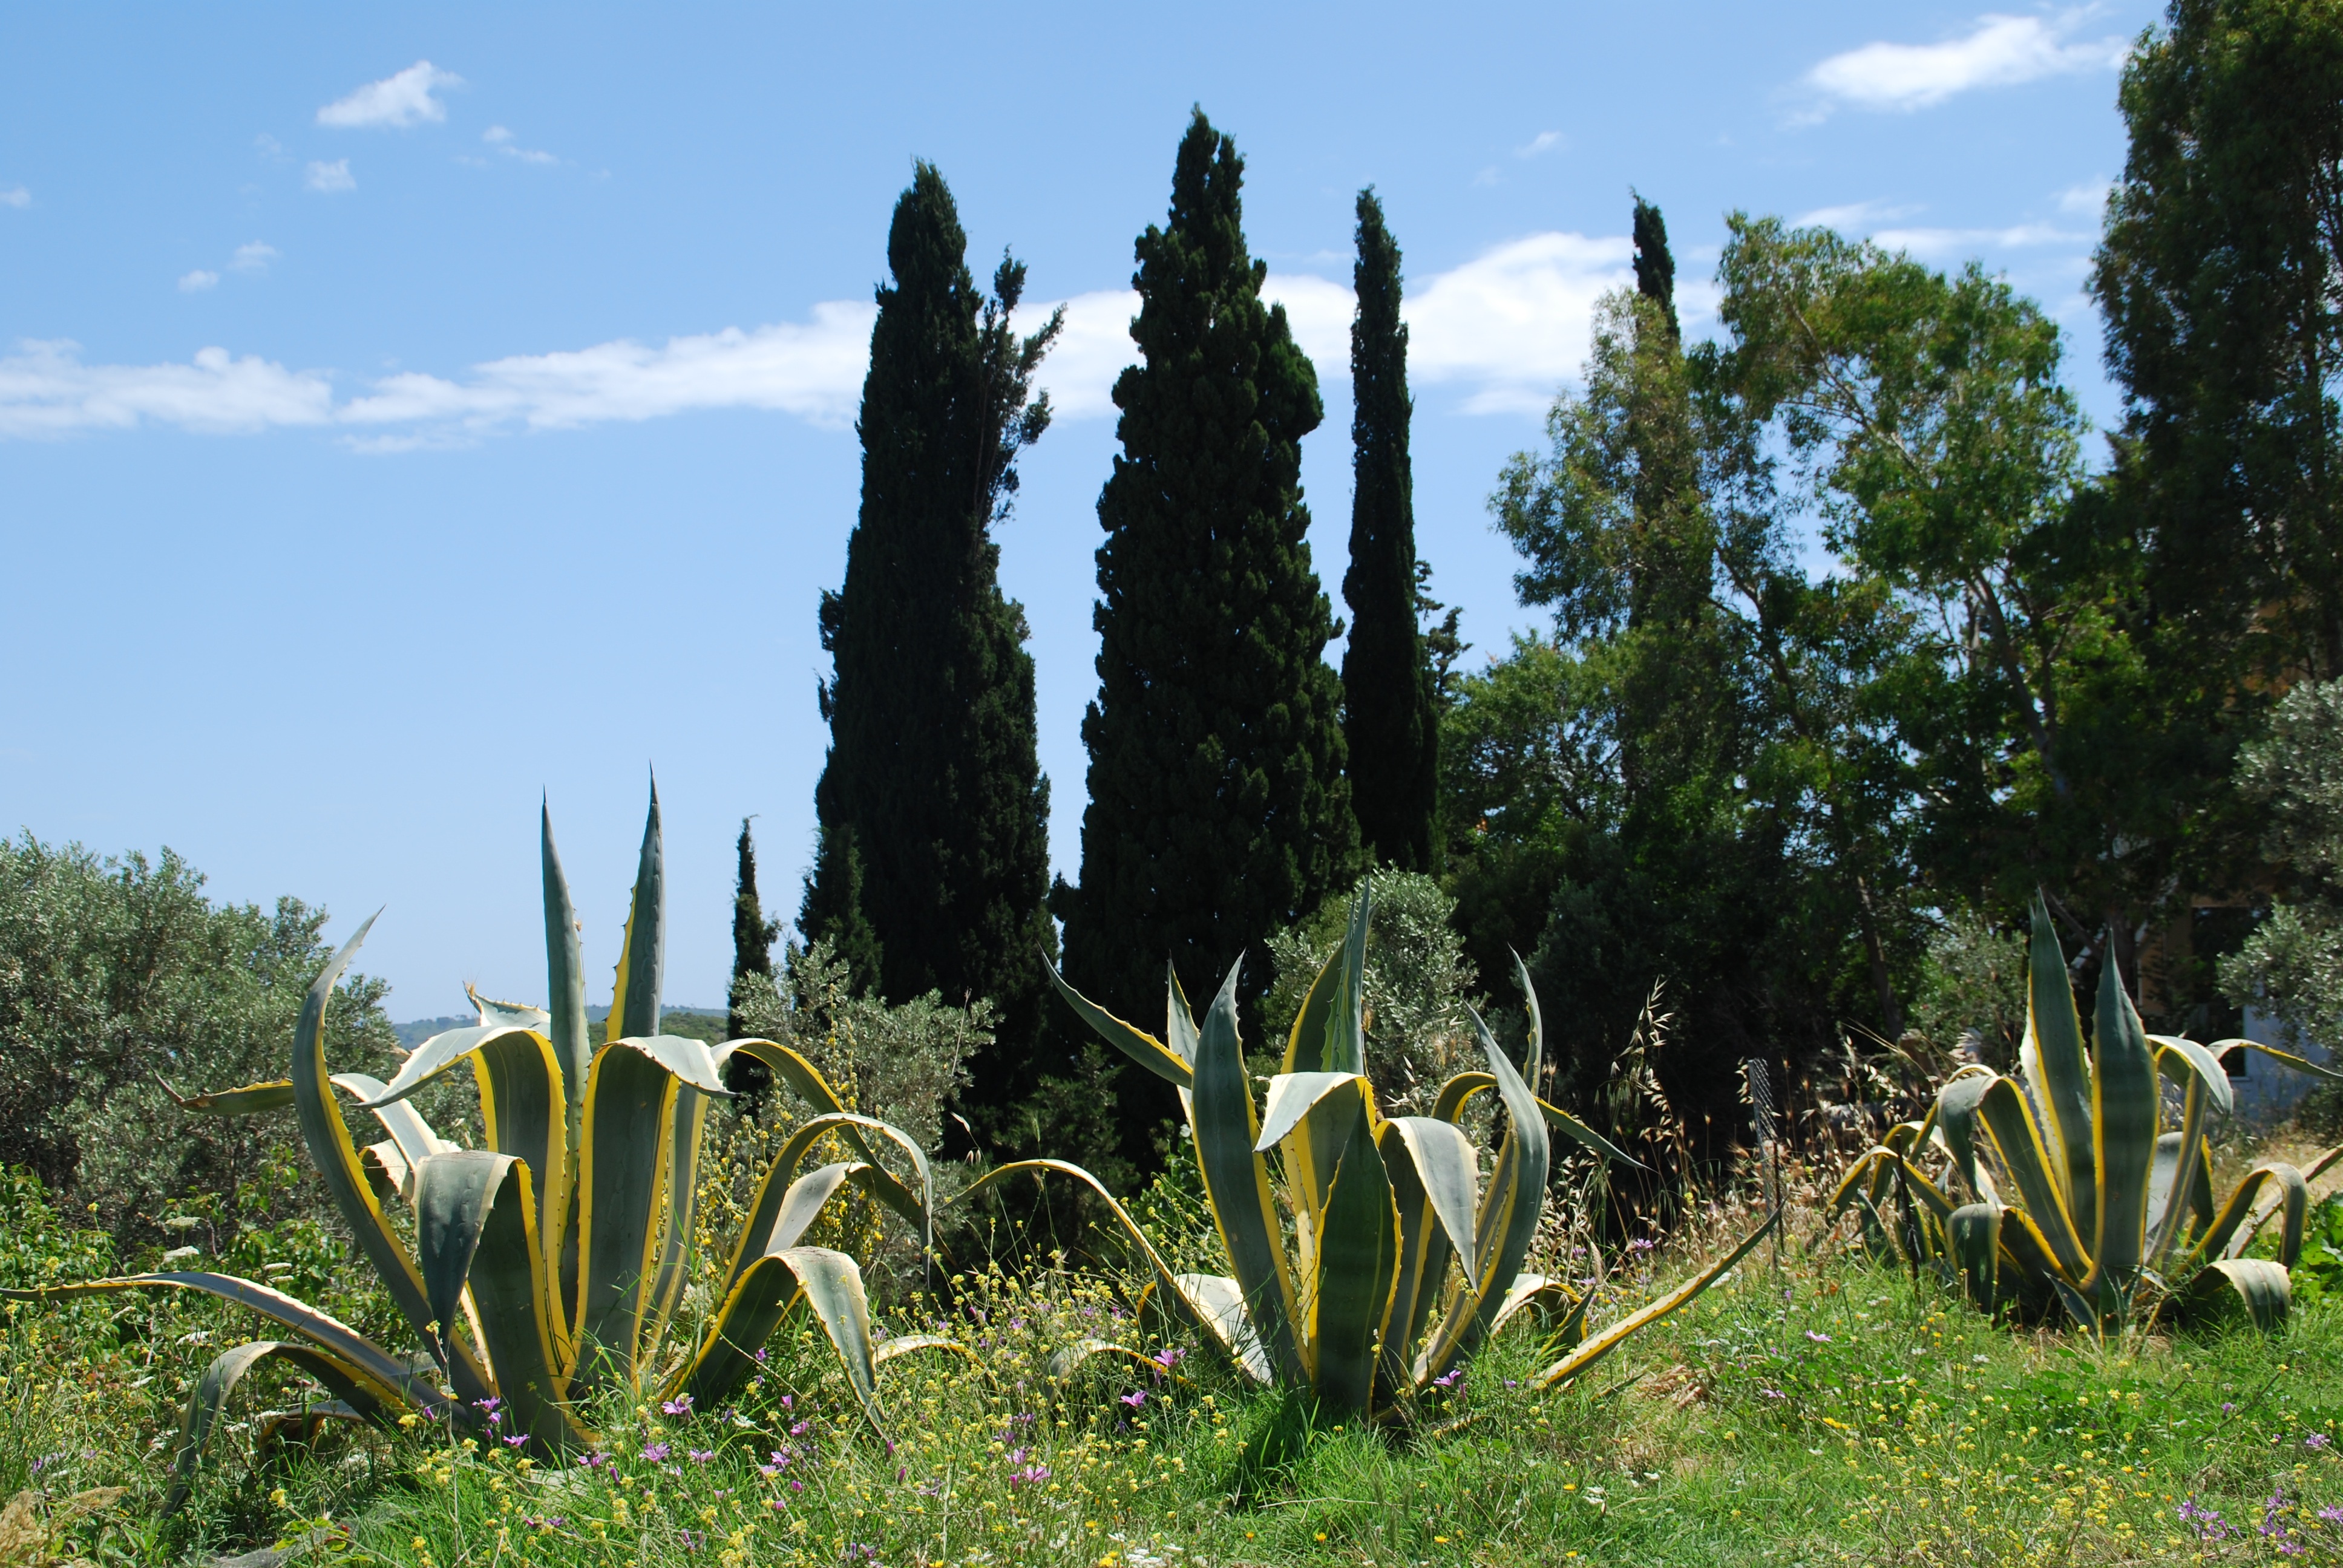
grass, cactus, plant, flower, summer, holiday, botany, blue, garden, flora, vegetation, greece, agave, flowering plant, greek island, samos, grass family, land plant, arecales